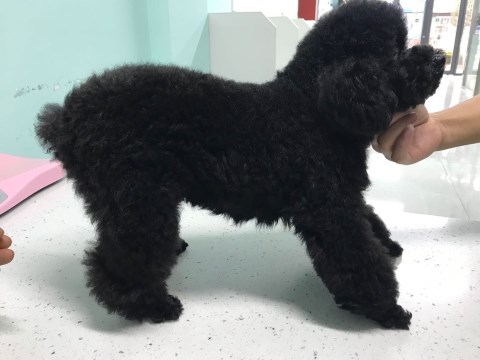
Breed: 7449-n000128-teddy